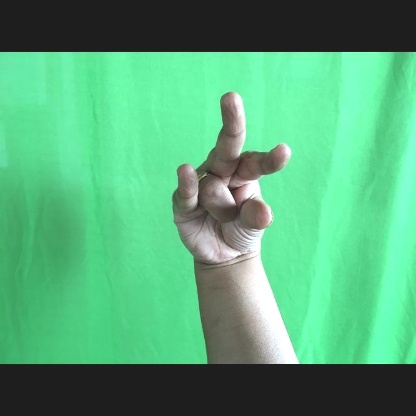
Mudra: Kangulam